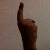
The image shows a hand gesture representing the number 1 in Indian Sign Language.